Gerdrup

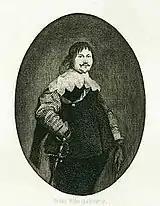
Peder Vibe

Im 1654, Hans Welwood and Lorens Cunningham sold the estate to Peder Vibe. Two years later they had to enter into a settlement with Claus Kaas, the heir of Frands Kaas, which required them to pay him 2,000 Danish rigsdaler for him to recognize the deed of 1654. Vibe was ennobled in 1634. In July 1848, he was appointed as royal treasurer ("rentemester").